Yevgeny Burachyok

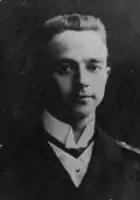
Burachyok c. 1860

Yevgeny Stepanovich Burachyok (last name also spelled , Burachek, or , Burachok; January 8 (20 N.S.), 1836 – 1911) was a Russian seaman and the second head of the garrison of the military post of Vladivostok in 1861–1863, who significantly contributed to the post's early development.